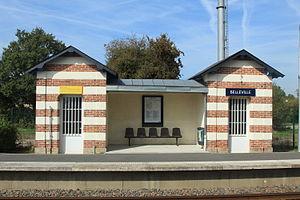
La gare de Belleville (Vendée) est une gare ferroviaire française de la ligne de Nantes-Orléans à Saintes, située sur le territoire de la commune déléguée de Belleville-sur-Vie et celui de la commune de Bellevigny, dans le département de la Vendée en région Pays de la Loire. Officiellement, elle est appelée « Belleville (Vendée) » sur les documents officiels et certains documents commerciaux, pour éviter la confusion avec d'autres gares homonymes du réseau ferré français.